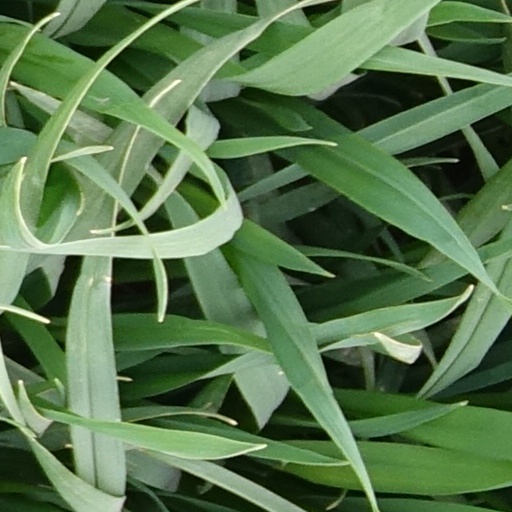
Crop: wheat